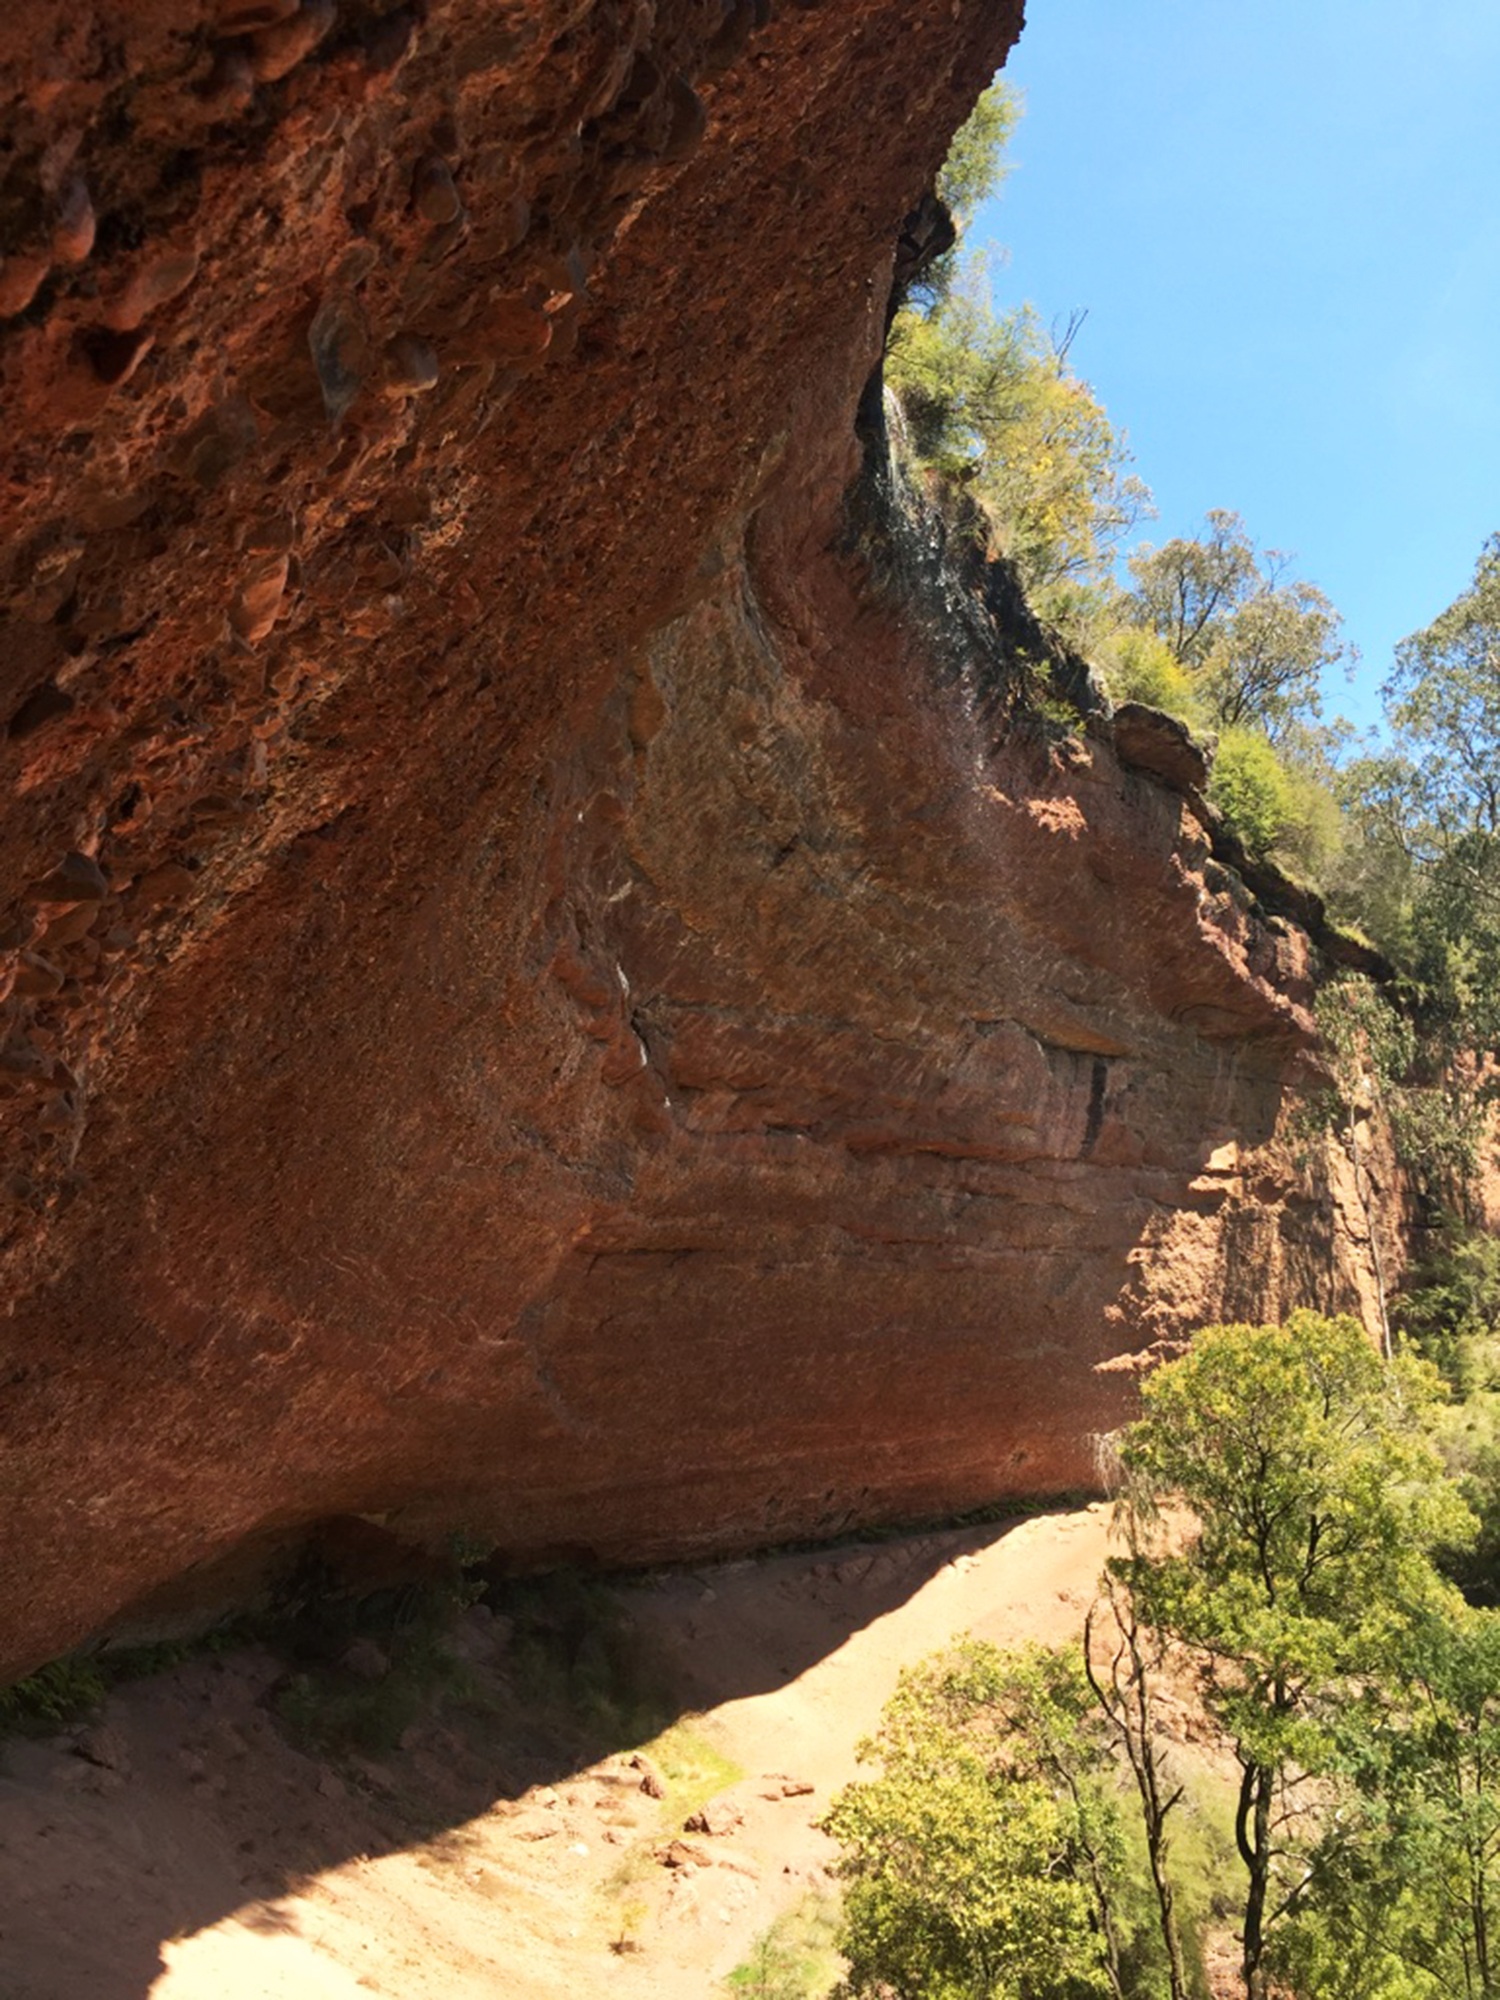
rock, valley, formation, cliff, lookout, arch, scenic, canyon, terrain, material, australia, geology, victoria, wadi, landform, king valley, geographical feature